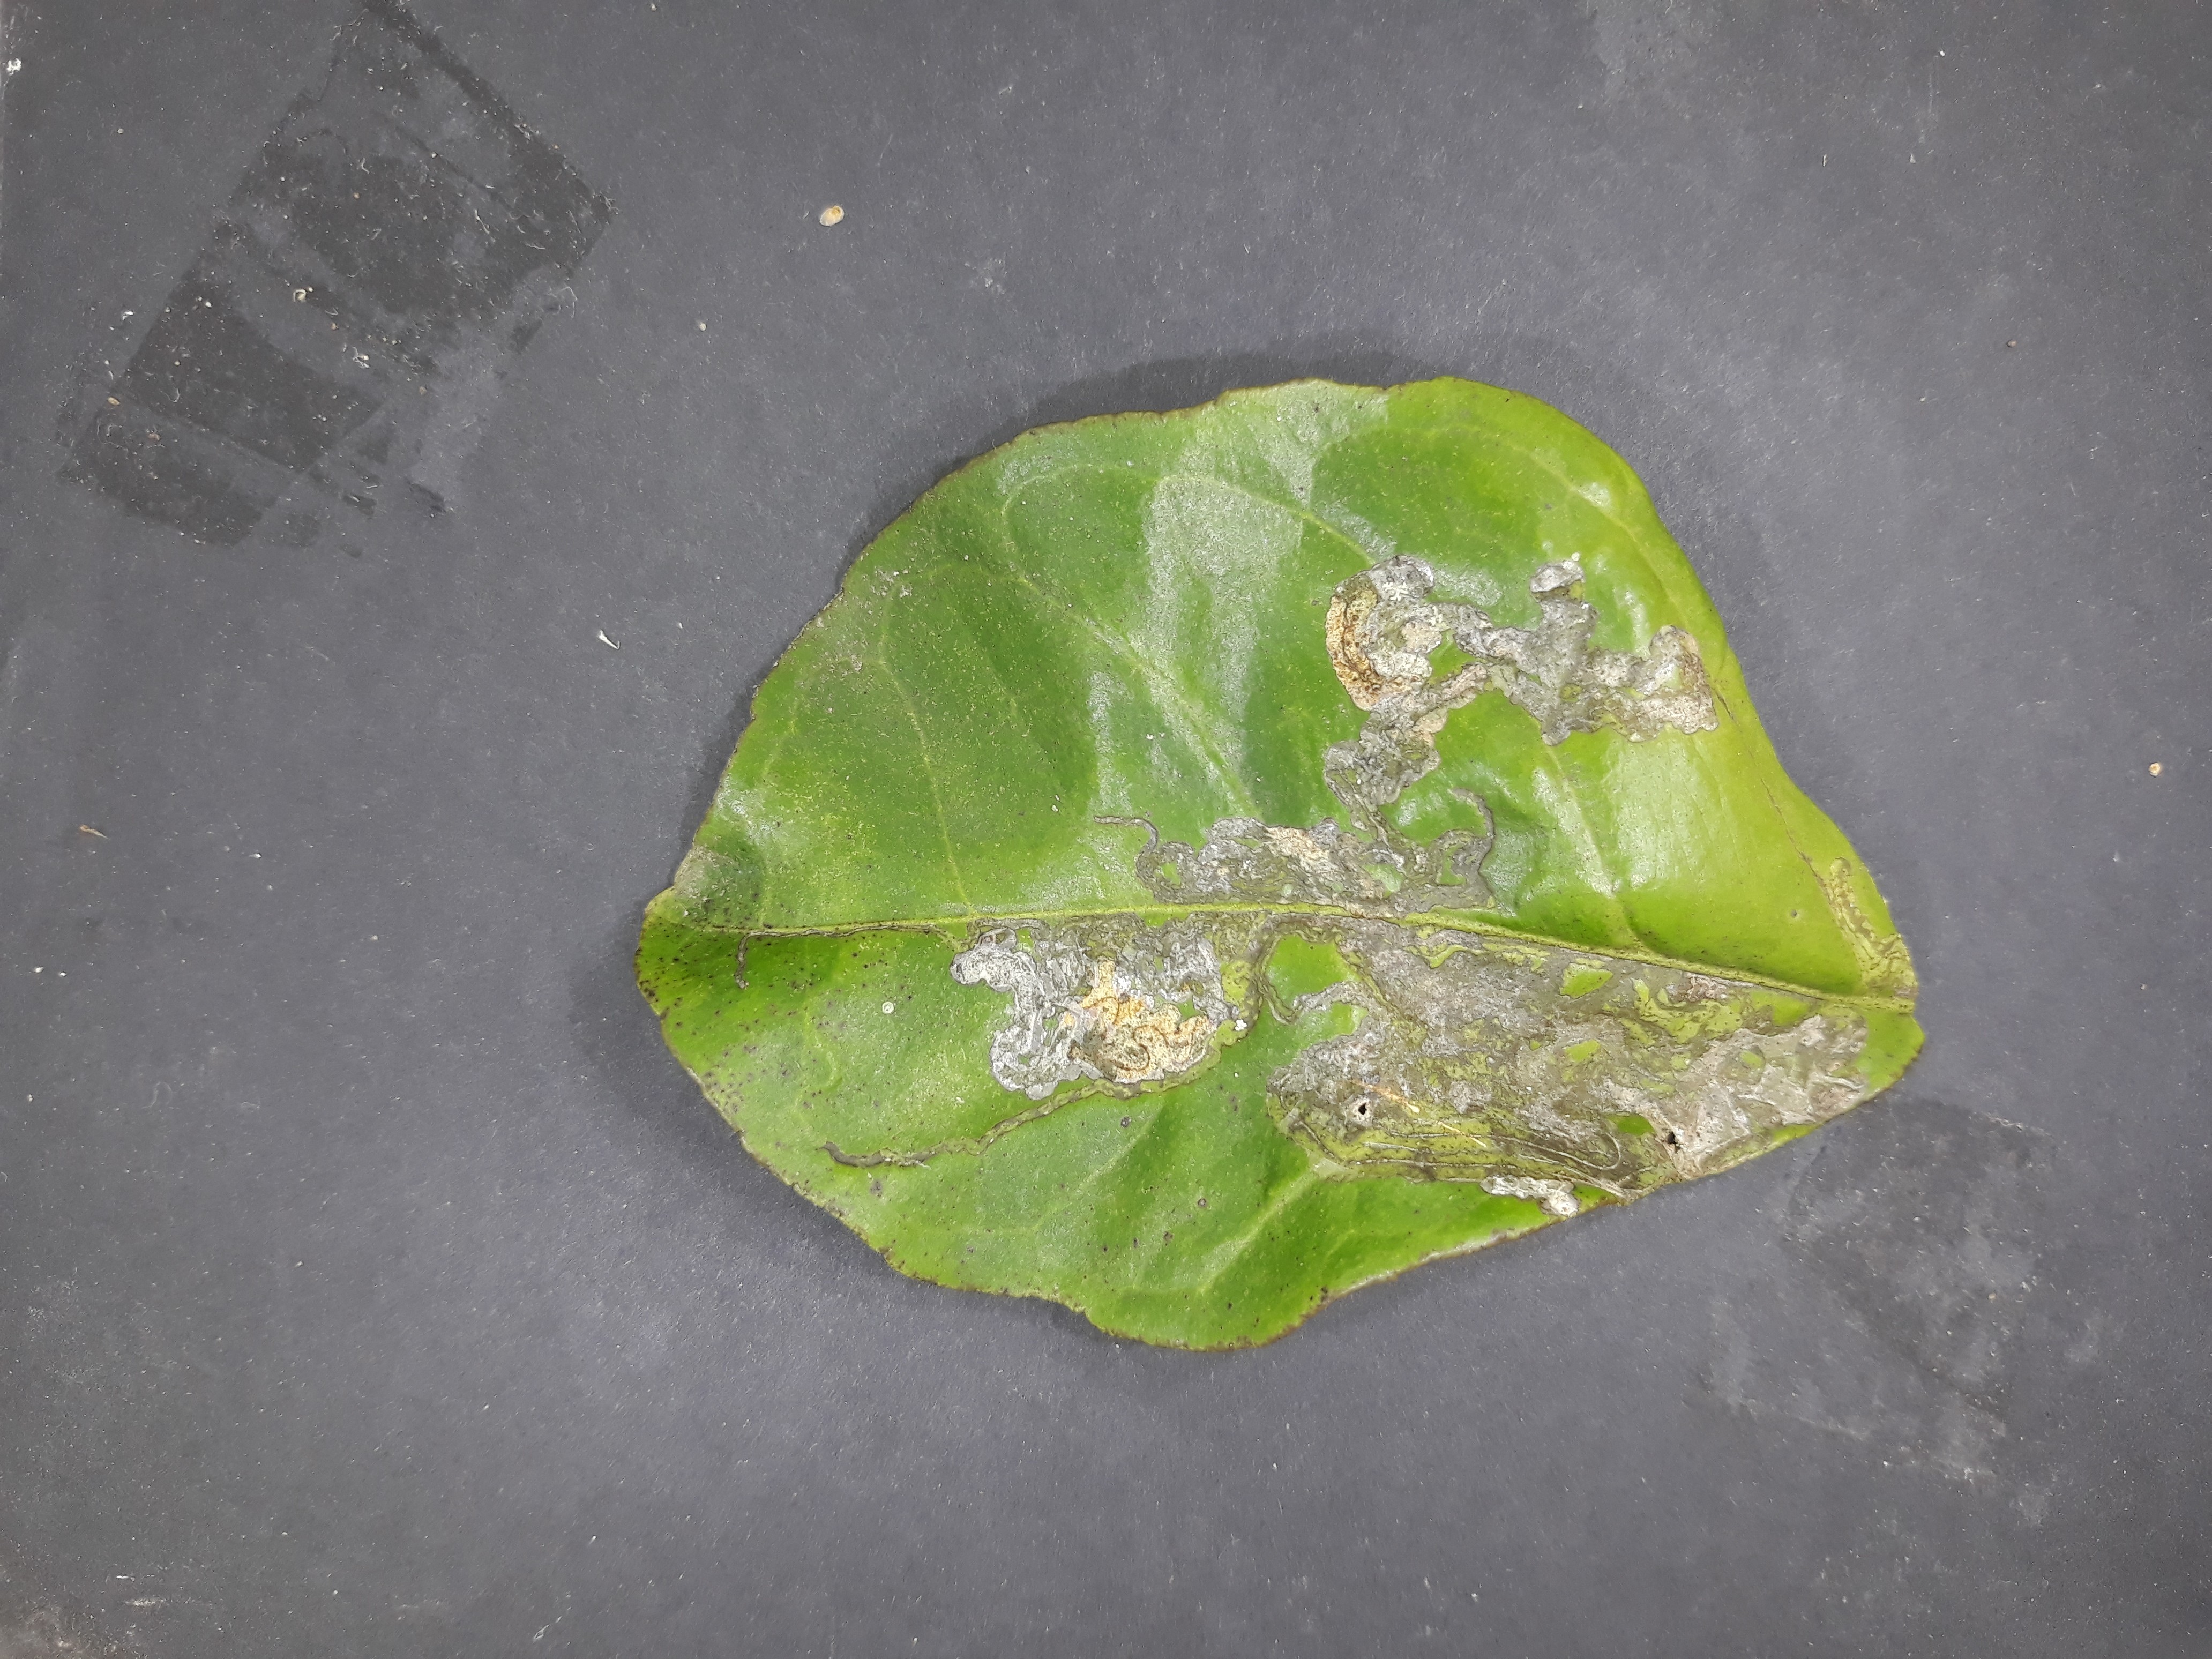
Label: Citrus_leafminer